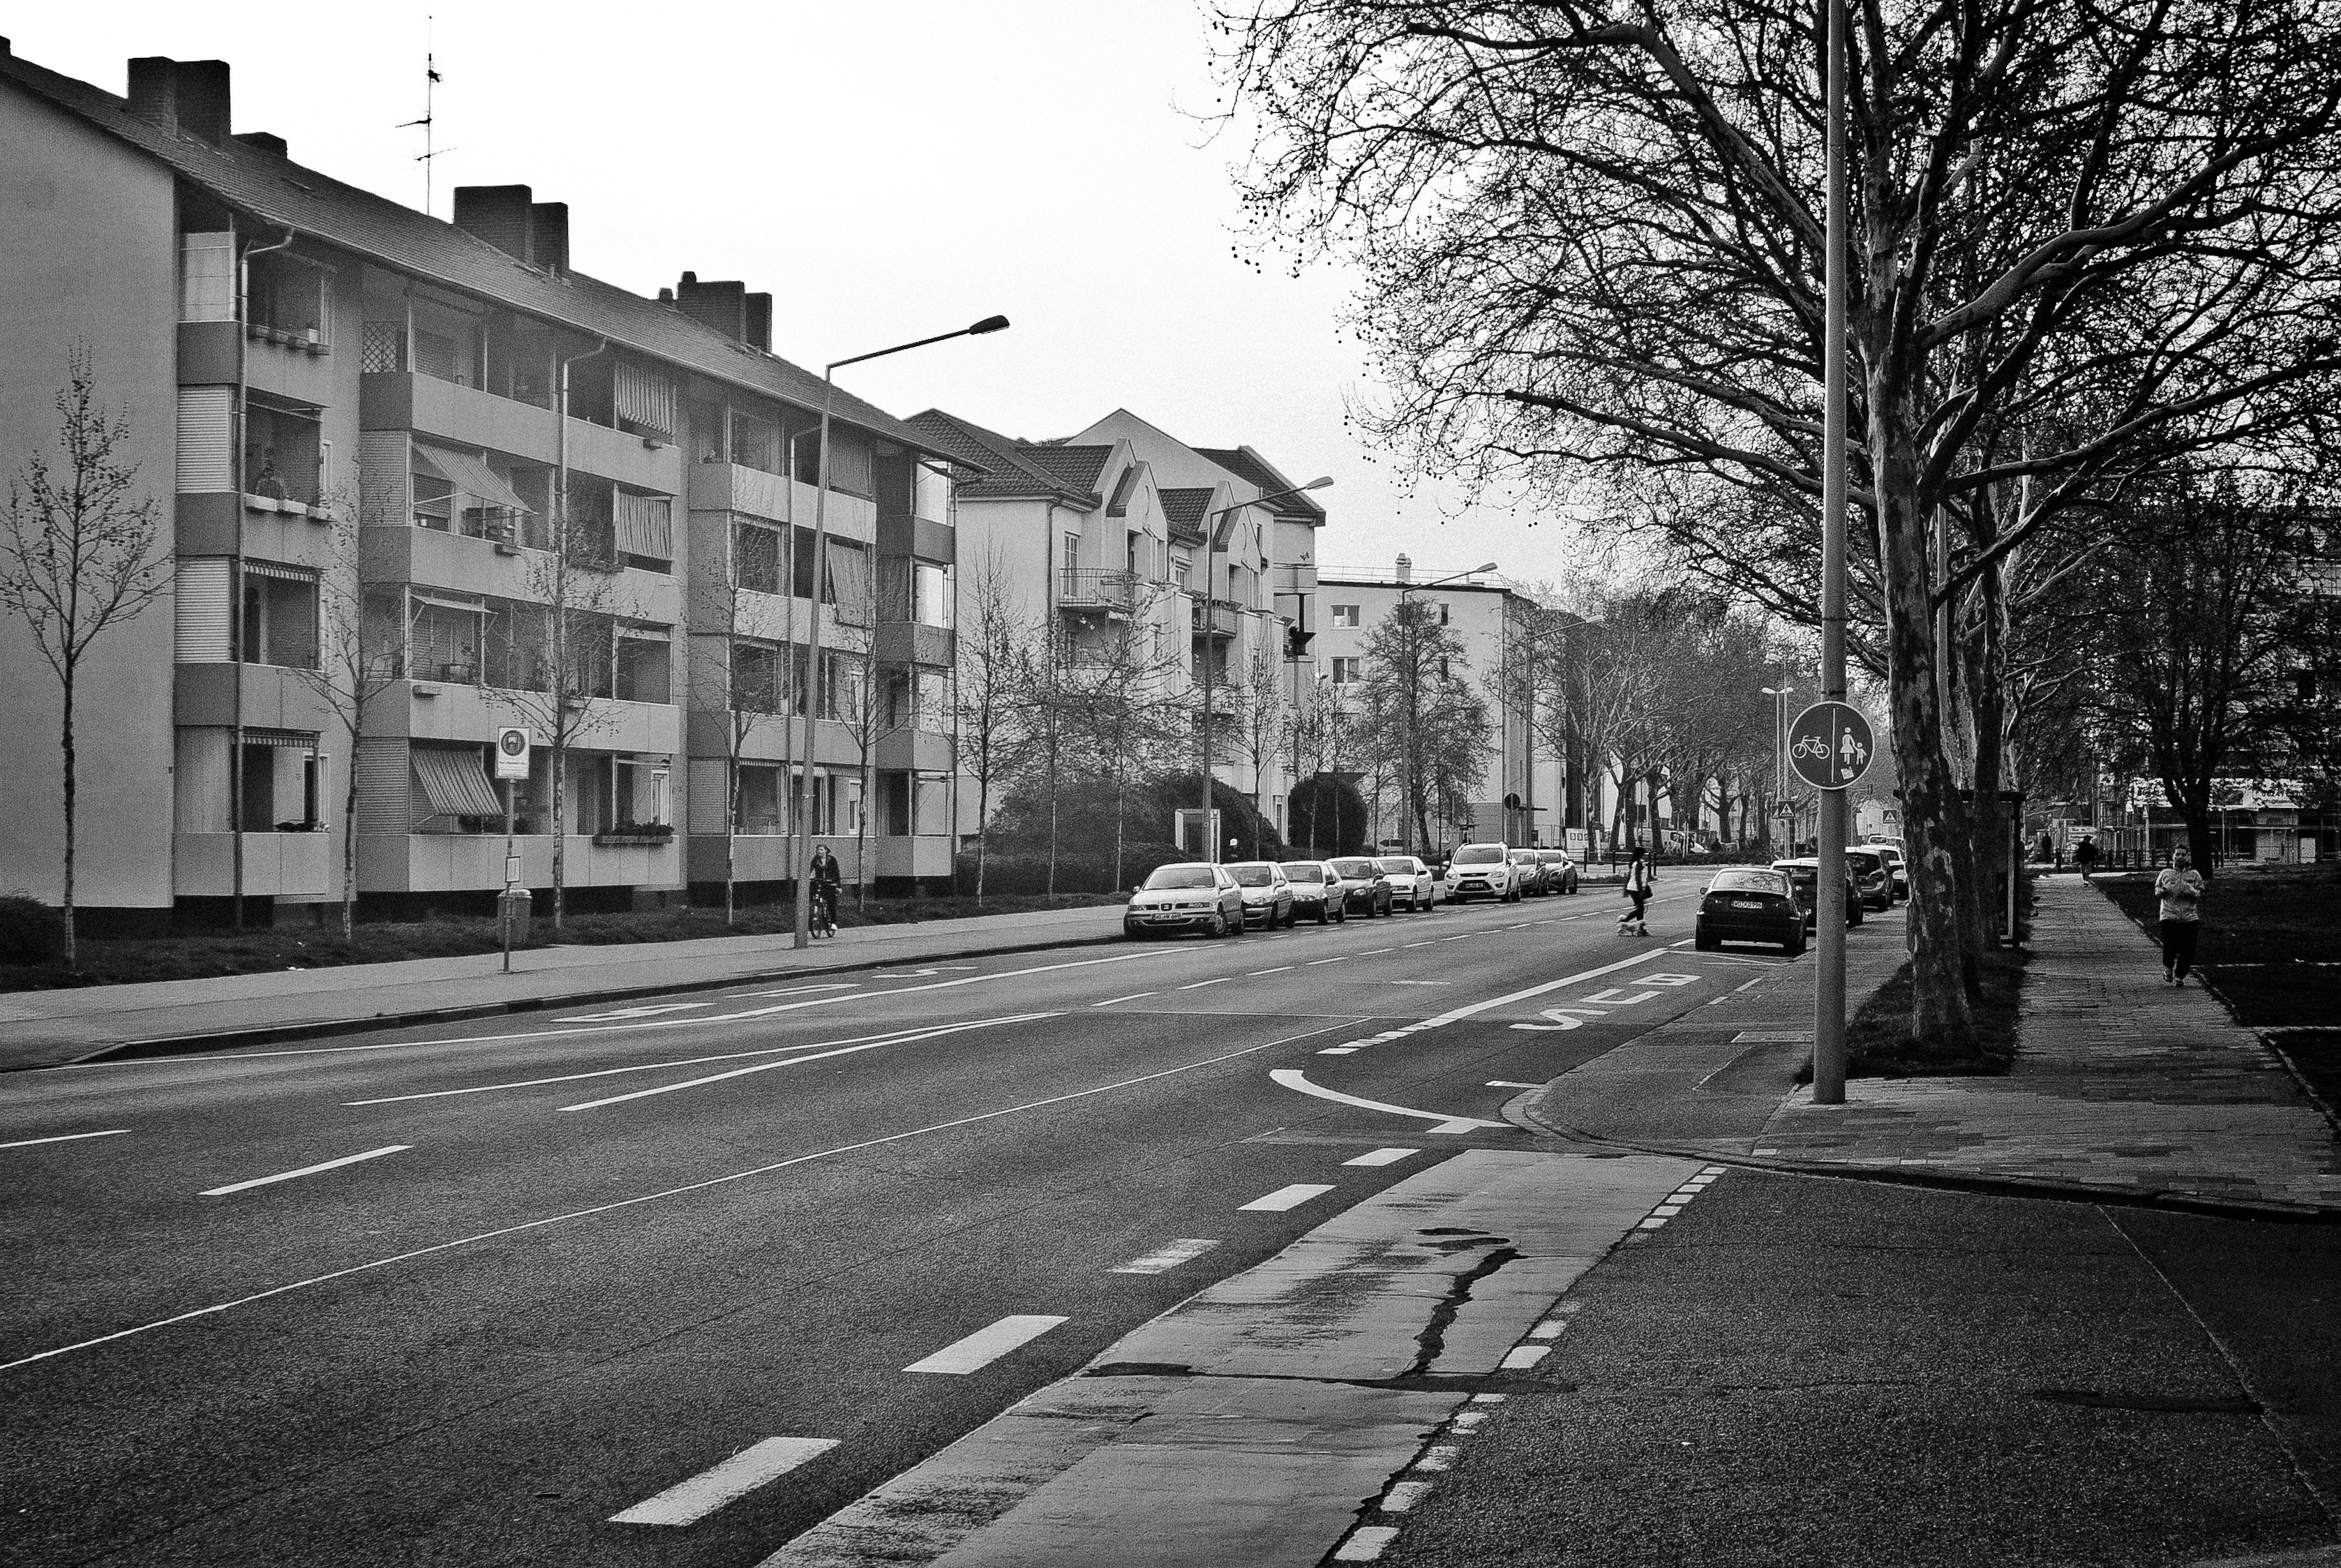
black and white, road, street, alley, city, cityscape, downtown, suburb, monochrome, lane, infrastructure, germany, shape, worms, neighbourhood, neuhausen, road surface, urban area, monochrome photography, residential area